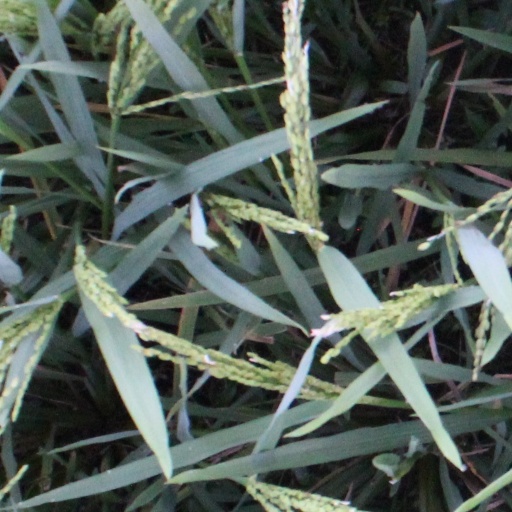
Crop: rice